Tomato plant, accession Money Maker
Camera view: vertical (180 deg); turntable rotation: 240 degrees
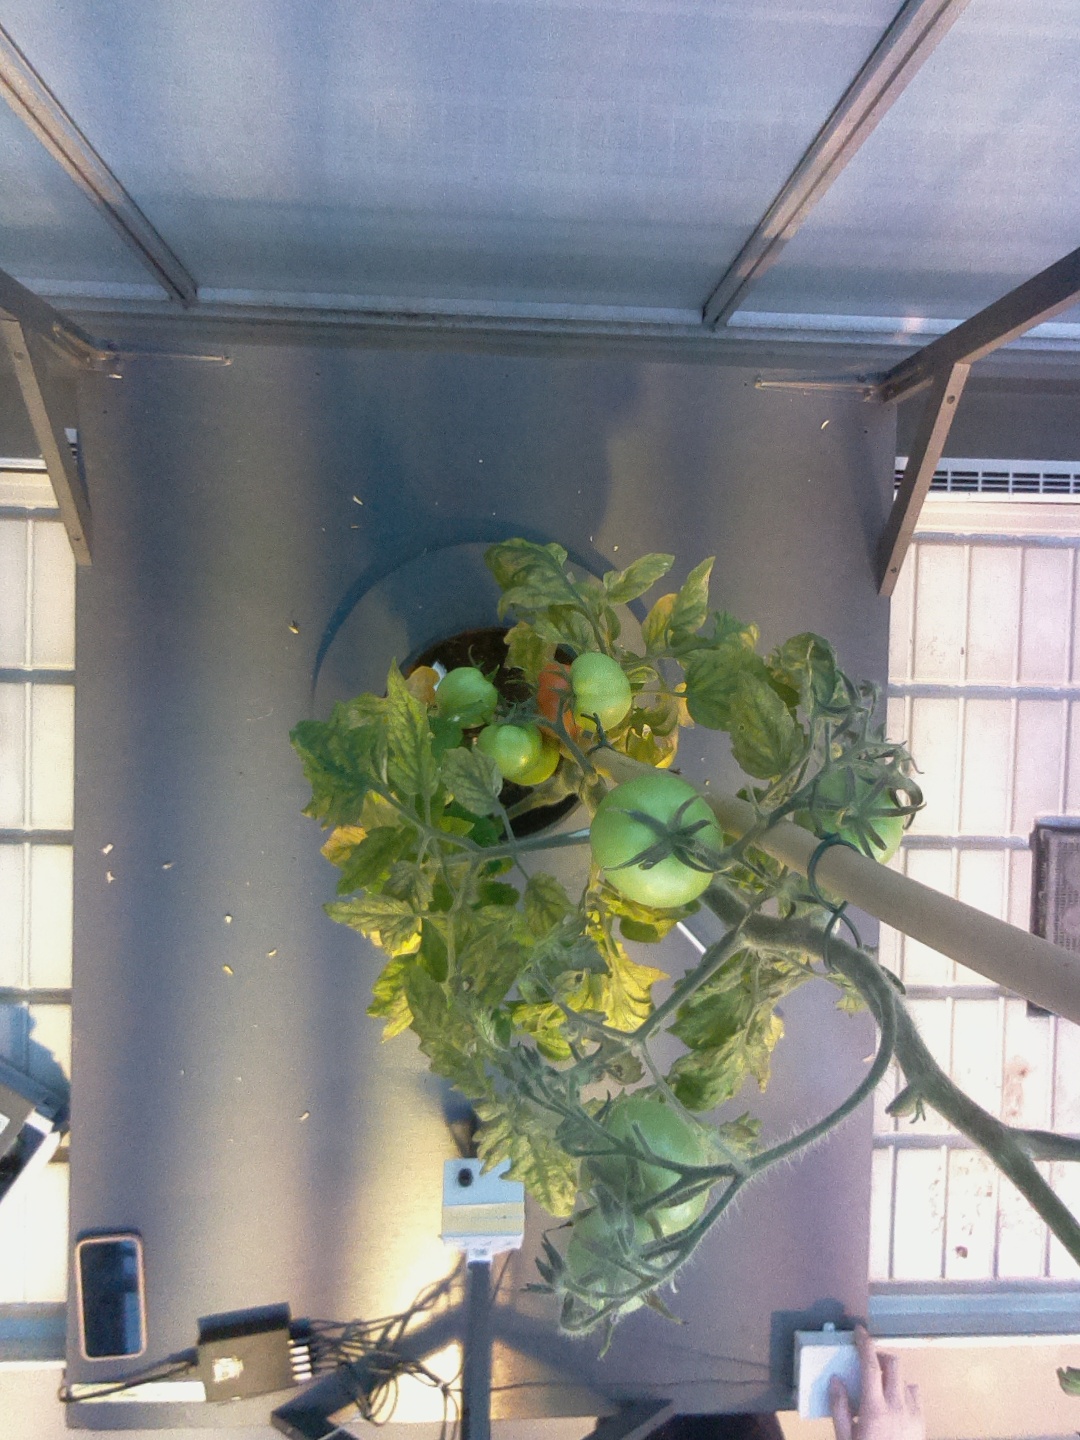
BBCH growth stage 81: 10%-20% of fruits show typical fully ripe color